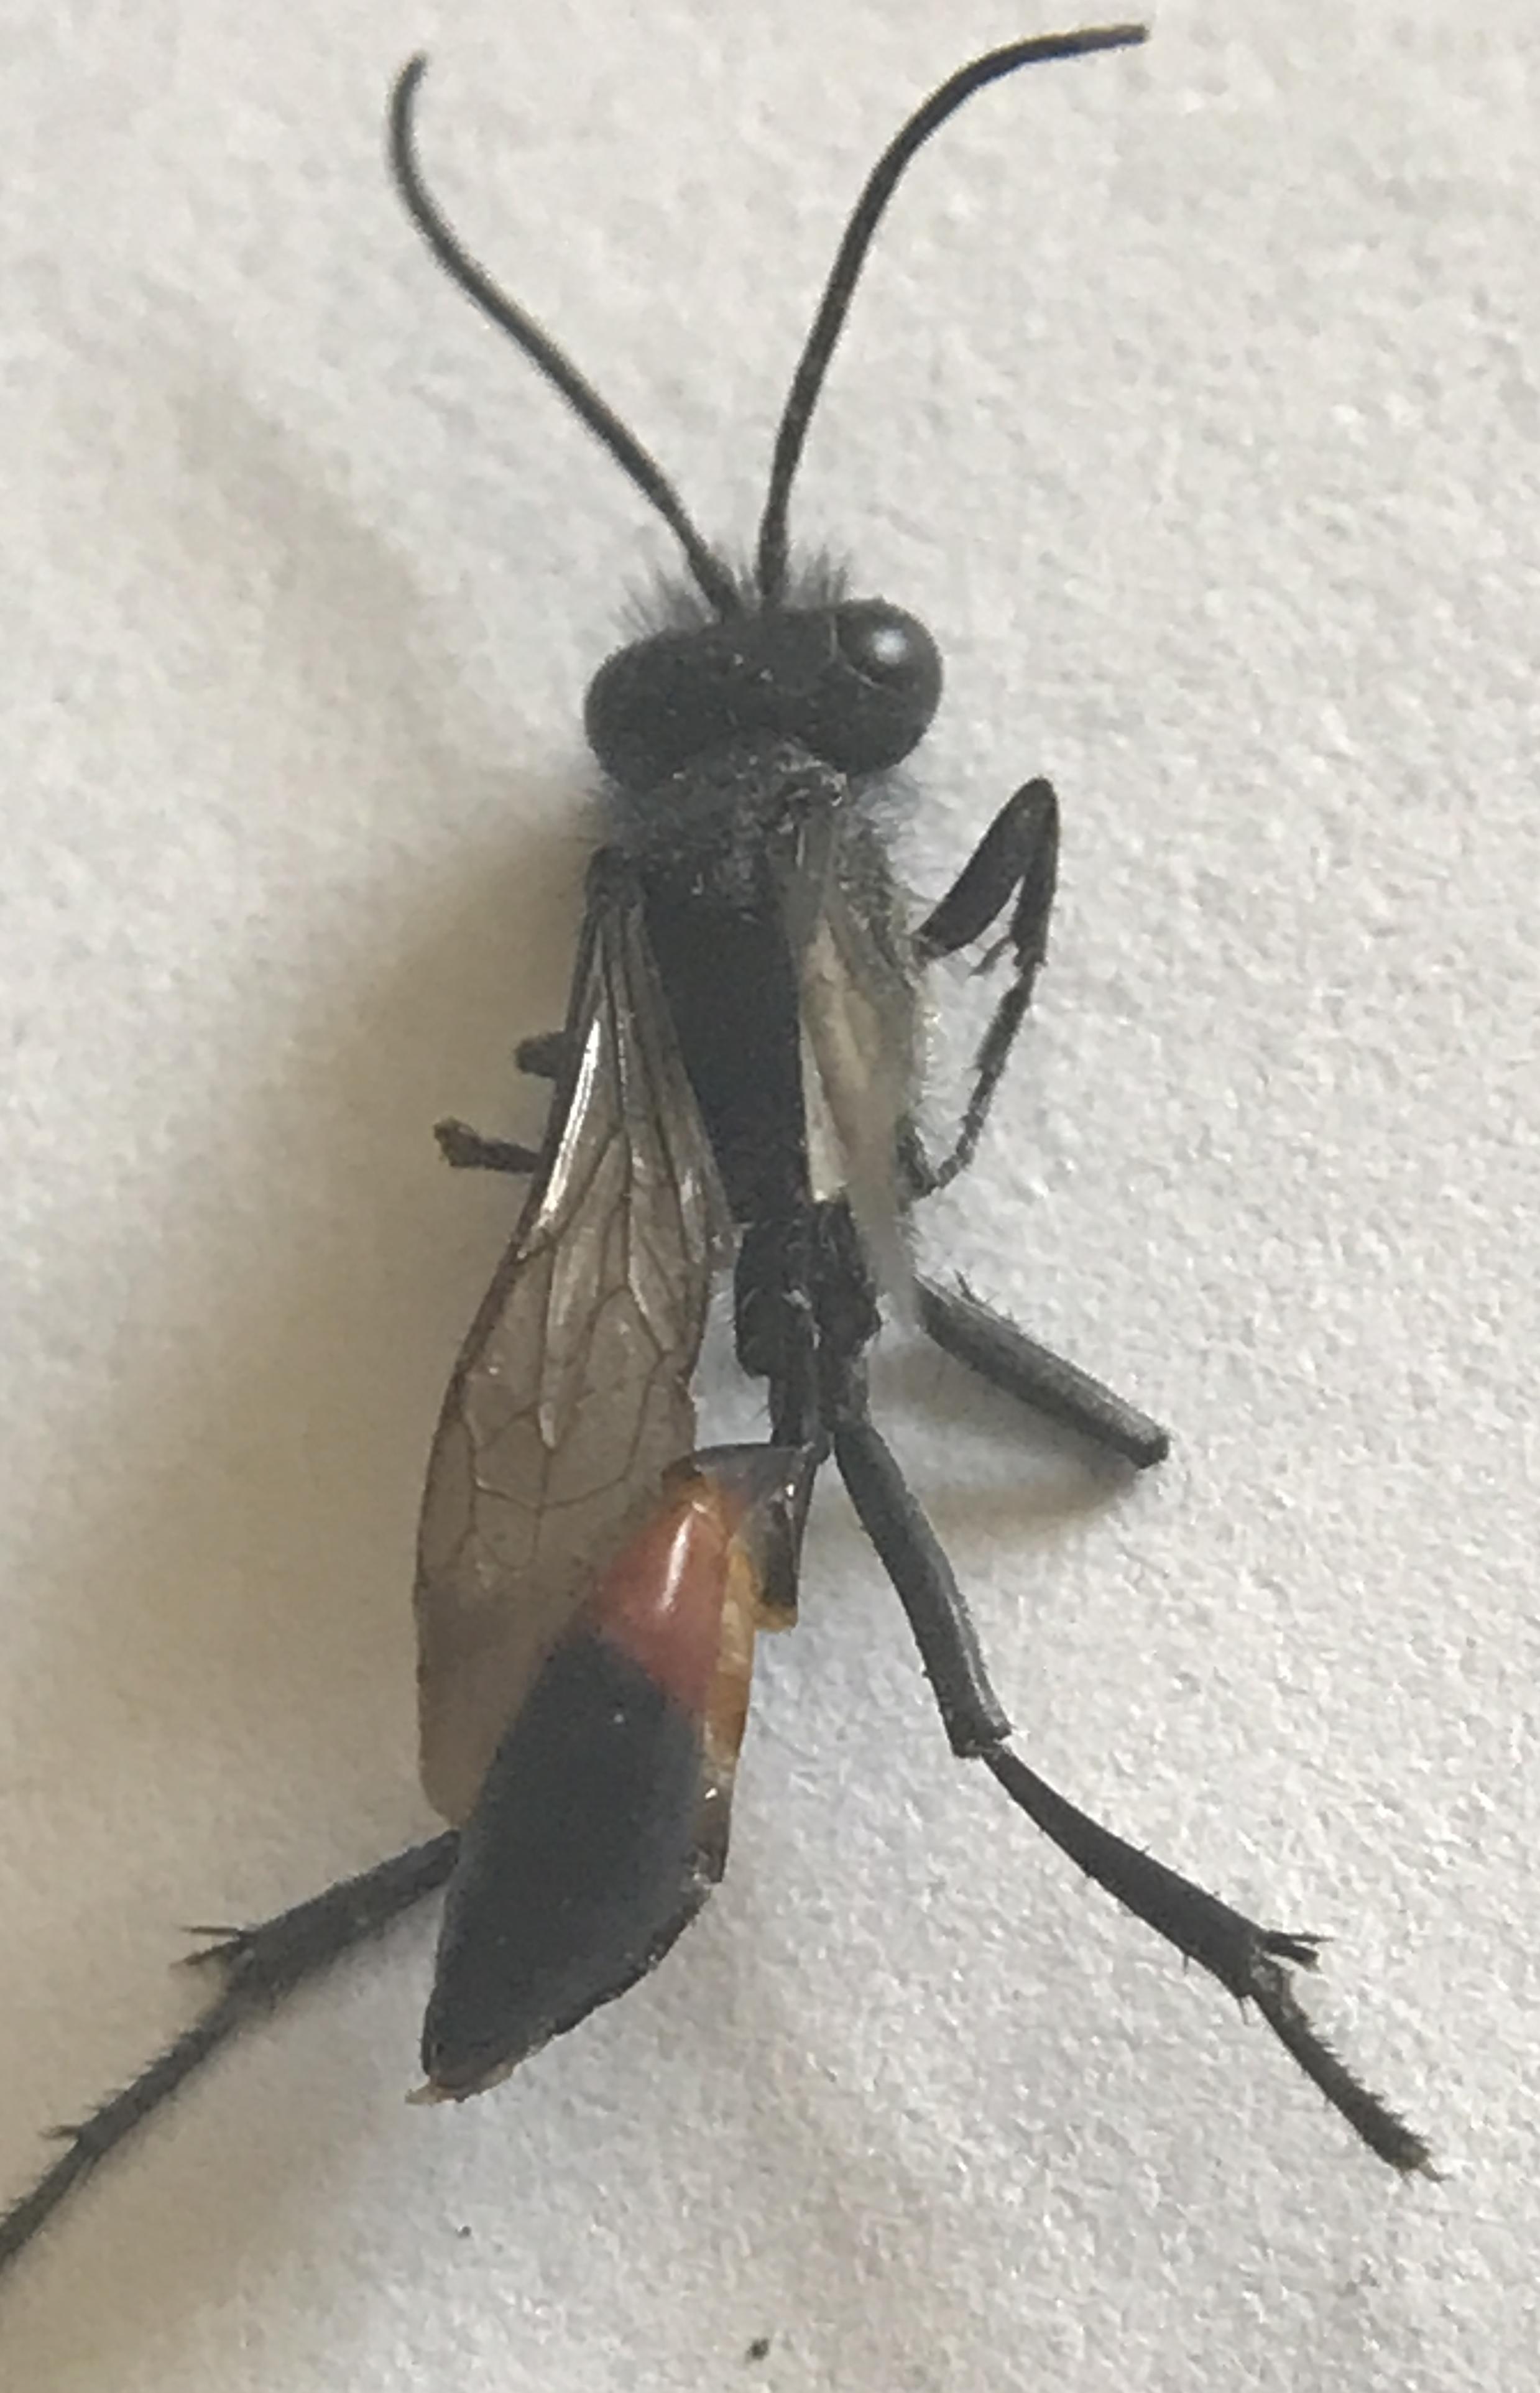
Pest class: predators